Dmitry Peskov

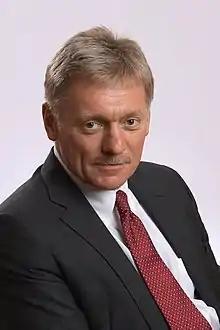
Official portrait, 2018

Dmitry Sergeyevich Peskov (born 17 October 1967) is a Russian diplomat serving as the spokesman for Russian president Vladimir Putin since 2012.